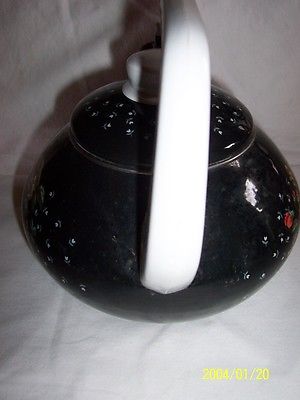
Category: kettle